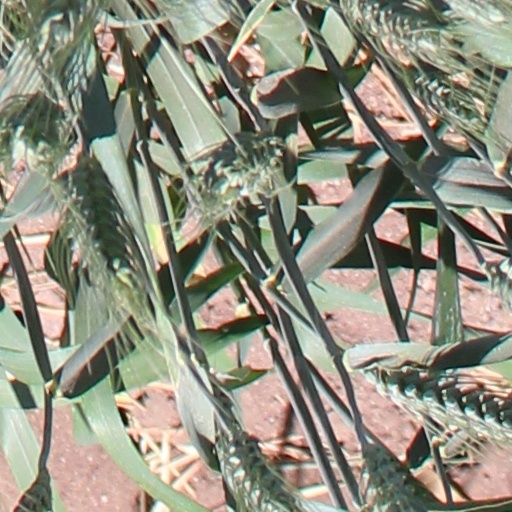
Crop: wheat